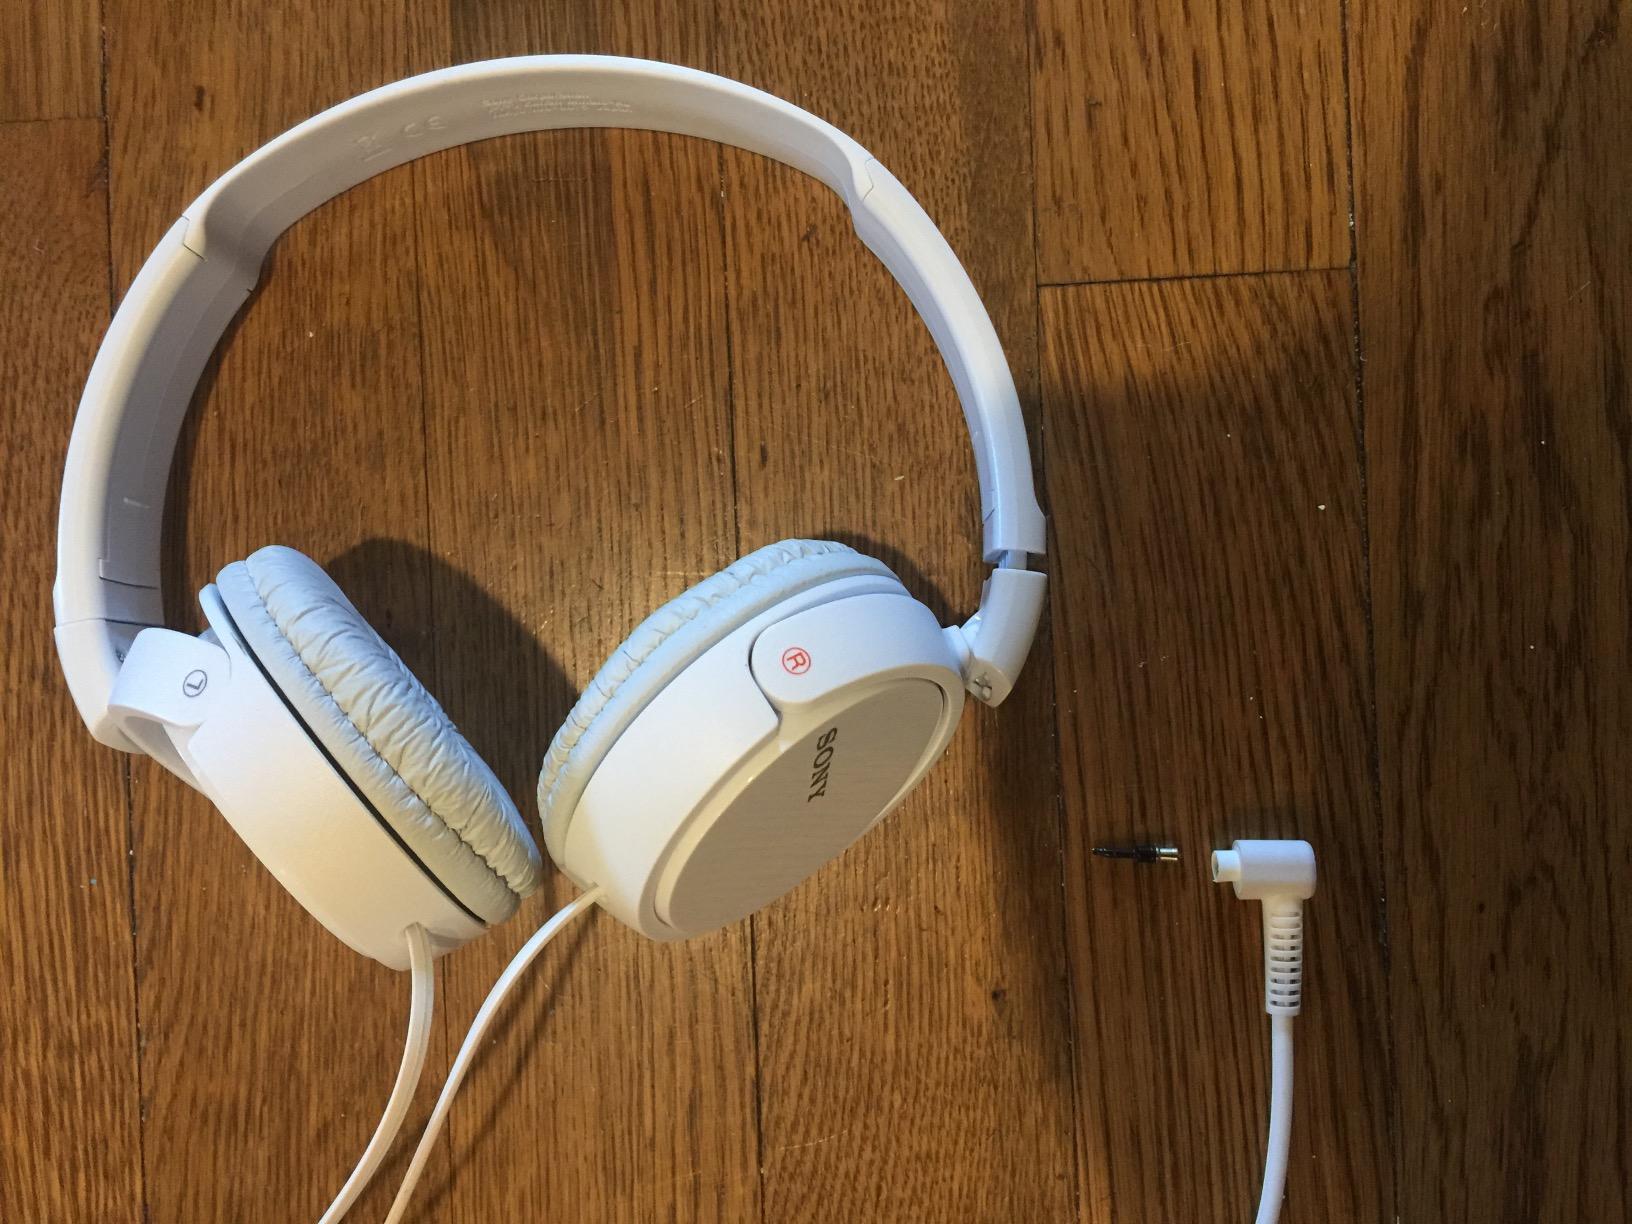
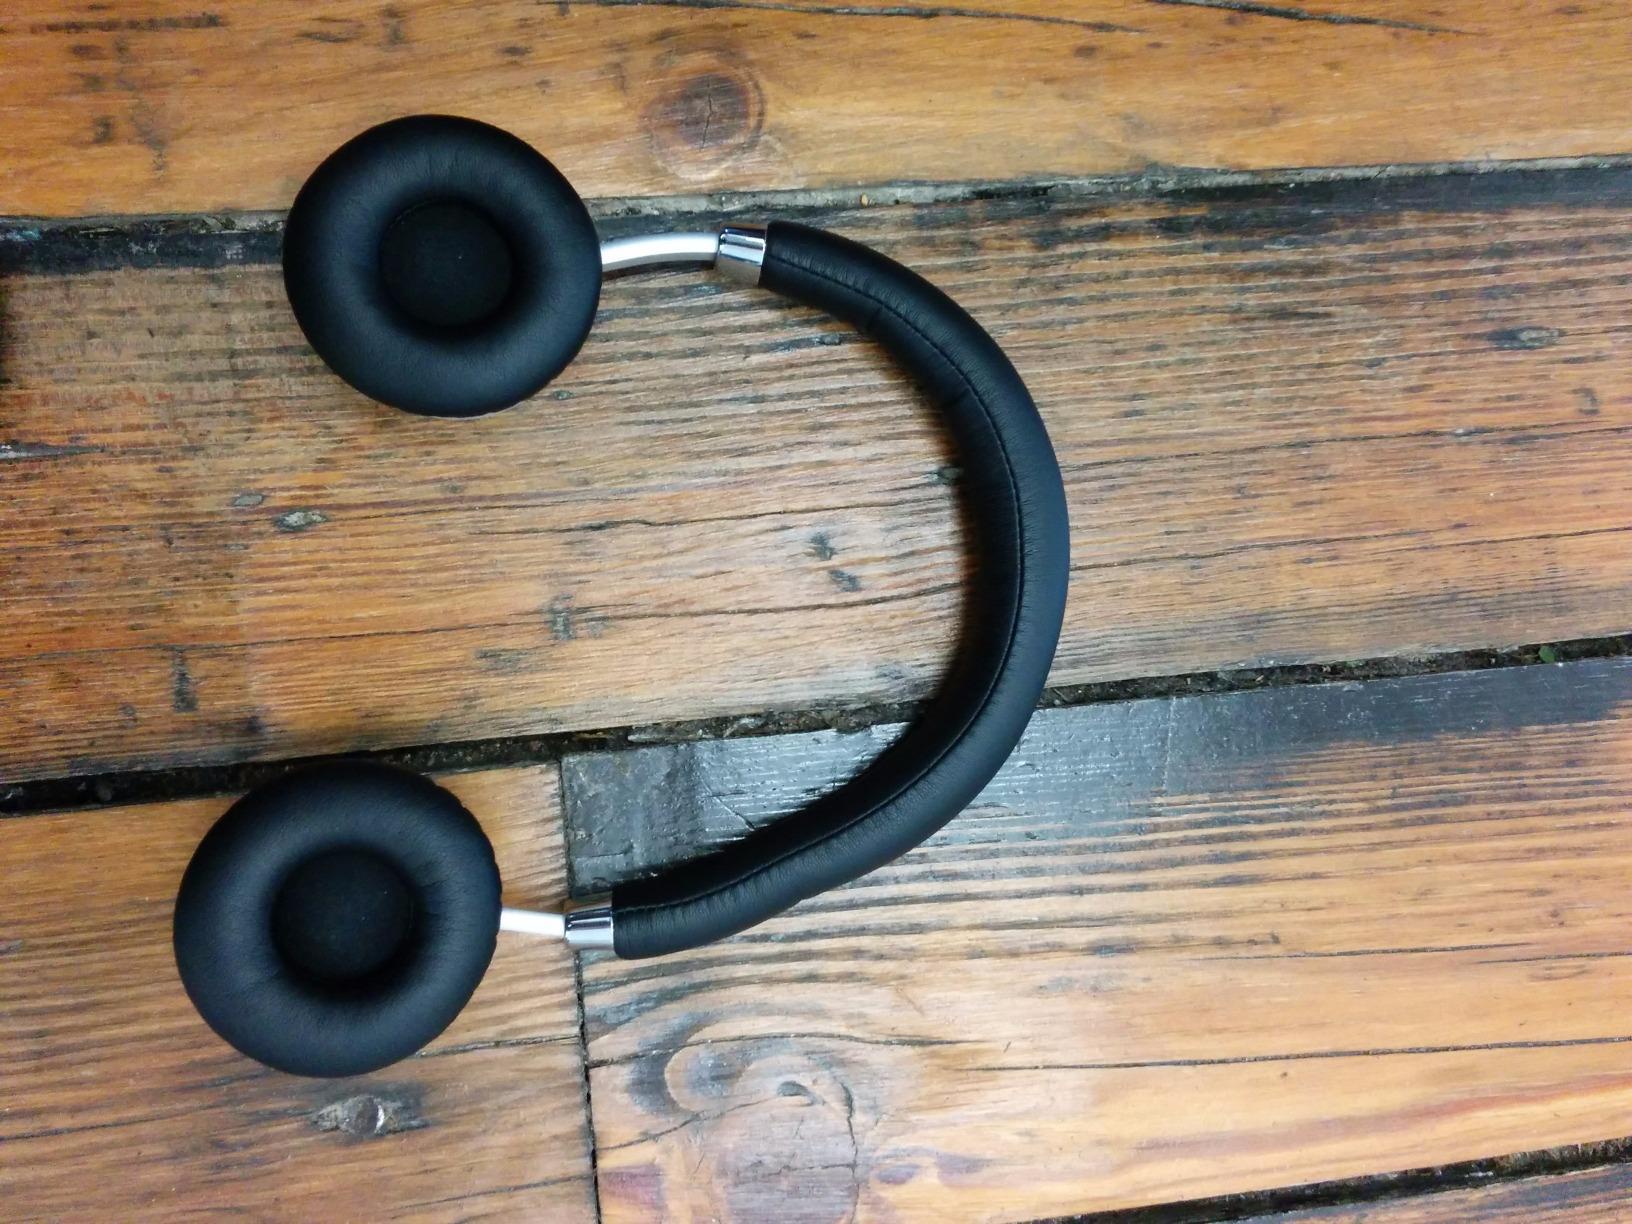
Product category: headphones
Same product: no